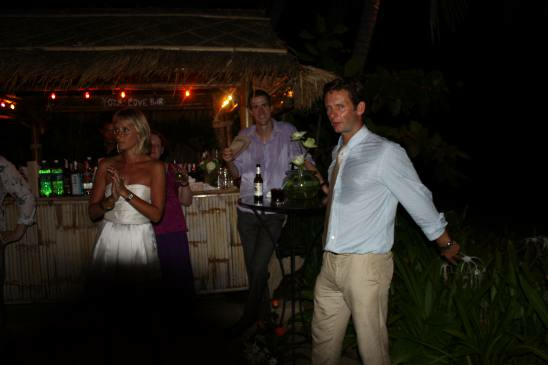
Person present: Yes